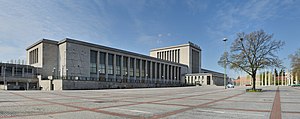
Messe Berlin
Messe Berlin
Messe Berlin er et tysk messecenter, stiftet 1923 i Berlin. Messe Berlin er bygget sammen med kongrescenteret ICC Berlin.